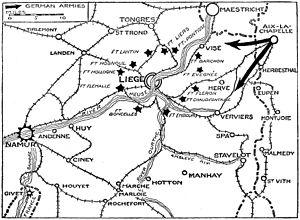
La bataille de Retinne en Belgique fut un des nombreux affrontements violents qui se déroula au début de l'offensive allemande durant la Première Guerre mondiale.
La bataille de Rabosée en Belgique fut la première bataille où les troupes belges entrèrent en contact avec les forces allemandes durant la Première Guerre mondiale.
La bataille de Liège en Belgique fut la première bataille menée par l'Empire allemand durant la Première Guerre mondiale. Le siège commença le 5 août 1914 par l'attaque des intervalles entre les forts situés tout autour de Liège, et se termina le 16 août 1914 par la reddition du dernier d'entre eux.
Le plan Schlieffen est un plan militaire datant de 1905, qui a été appliqué sous une forme modifiée par les armées allemandes au tout début de la Première Guerre mondiale. Il doit son surnom au général von Schlieffen, chef de l'État-Major général de l'Armée allemande de 1891 à 1905, mais c'est le général von Moltke qui a adapté continuellement le plan de 1906 à 1913 et l'a fait appliquer en août 1914.